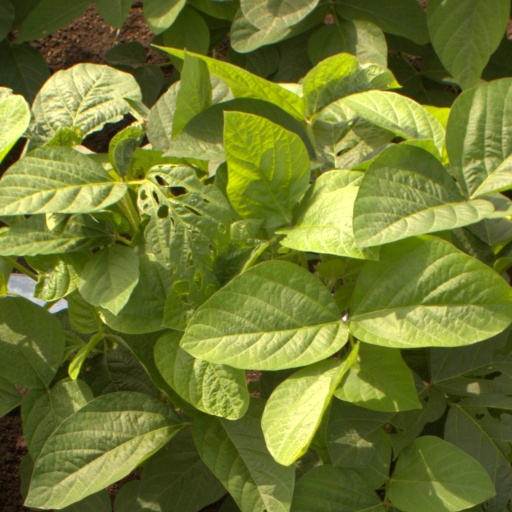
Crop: soybean